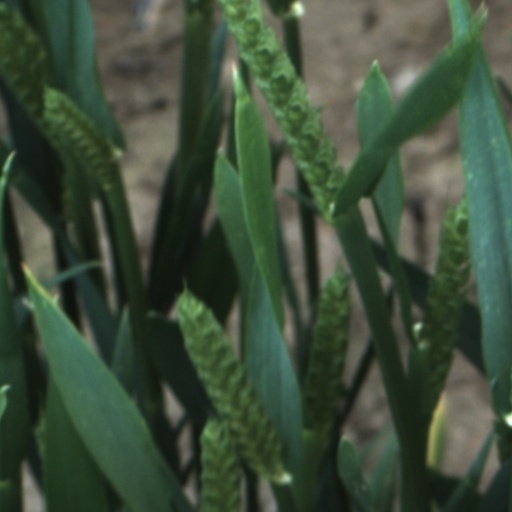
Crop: wheat